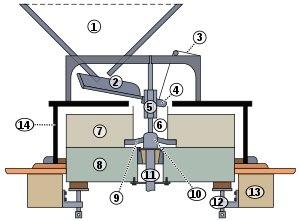
Une meule à grains est un objet technique, traditionnellement en pierre, qui permet le broyage, la trituration, le concassage, ou plus spécifiquement la mouture de diverses substances.